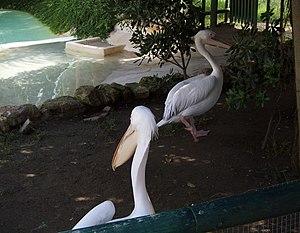
Selwo Marina est un parc zoologique marin espagnol situé en Andalousie, dans la province de Malaga à Benalmádena. Fondé en 2002, il est la propriété de la multinationale espagnole Parques Reunidos, qui exploite également le parc zoologique Selwo Aventura dans la même province.